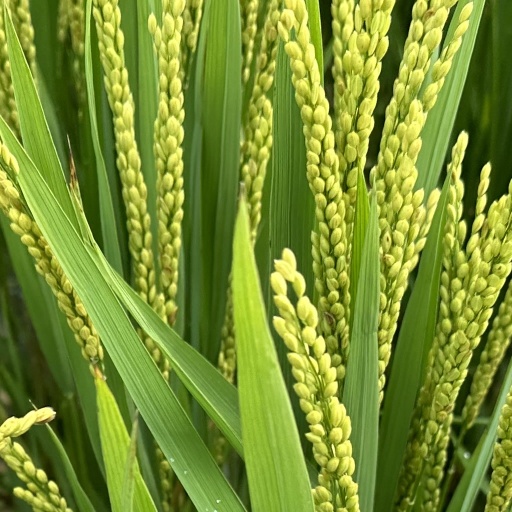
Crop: rice